Ballistic pendulum

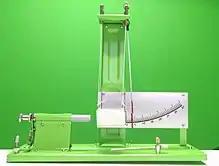
A green ballistic pendulum

A ballistic pendulum is a device for measuring a bullet's momentum, from which it is possible to calculate the velocity and kinetic energy. Ballistic pendulums have been largely rendered obsolete by modern chronographs, which allow direct measurement of the projectile velocity.